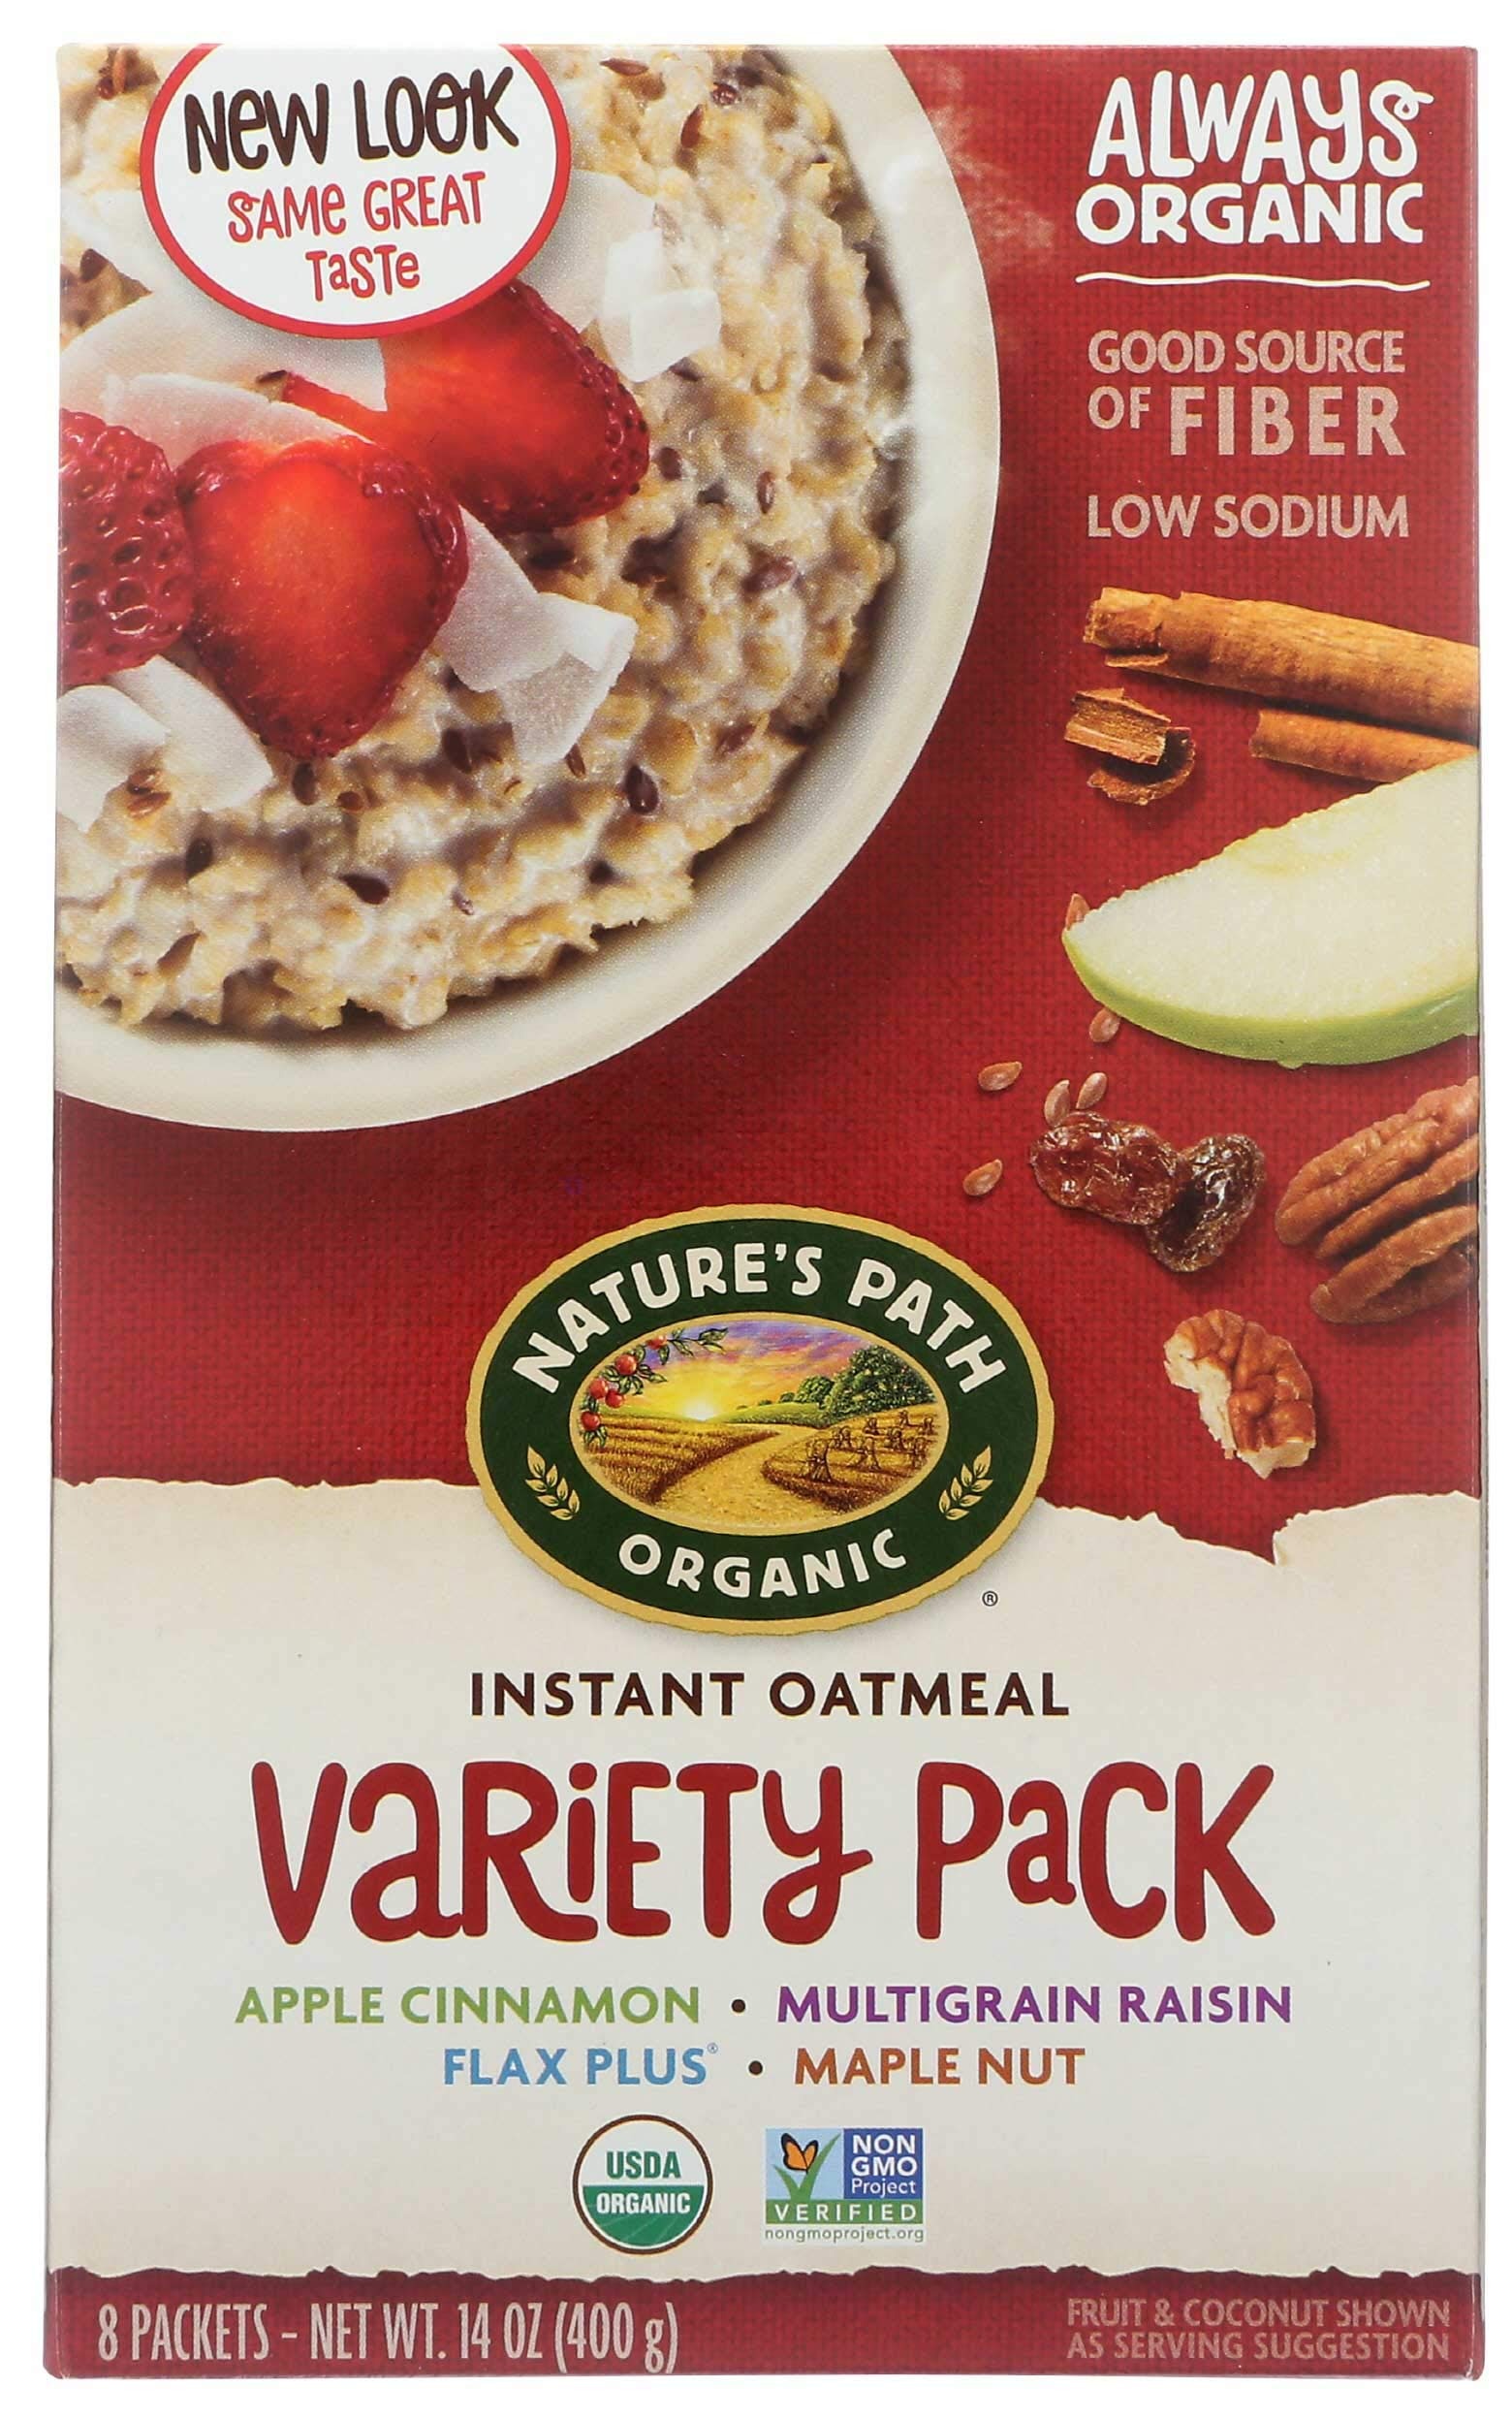
Item Name: Natures Path Organic Hot Oatmeal - Variety Pack, 14 Ounce - 6 per case.
Bullet Point: Shelf Life: 450 Days, Pouch
Product Description: Apple cinnamon hot oatmeal: Organic rolled oats, organic evaporated cane juice, organic dried apple, organic cinnamon, sea salt, natural apple flavor. Flaxn oats: Organic rolled oats, organic evaporated cane juice, organic flaxseeds, sea salt. Maple nut: Organic rolled oats, organic evaporated cane juice, organic hazelnuts, natural maple flavor, sea salt. Multigrain raisin spice: Organic rolled oats, organic wheat flakes, organic evaporated cane juice, organic raisins (coated with organic expellerpressed canola oil), organic brown rice flour, organic corn meal, organic cinnamon, sea salt.
Value: 84.0
Unit: Fl Oz

Price: 47.51